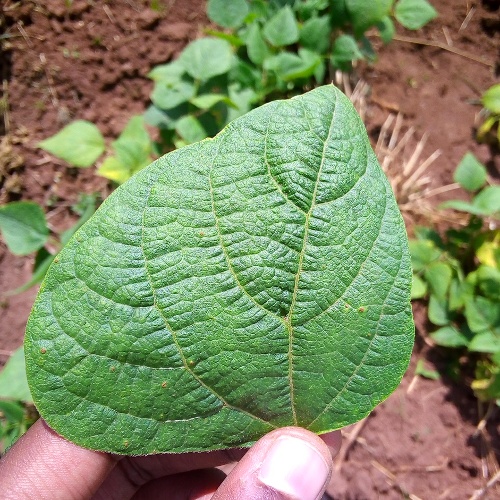
Leaf condition: healthy